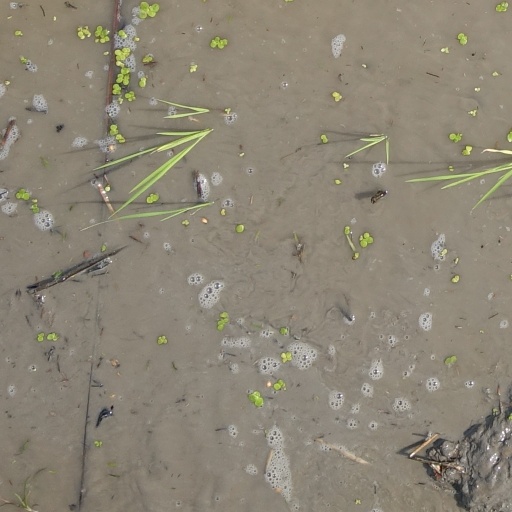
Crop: rice